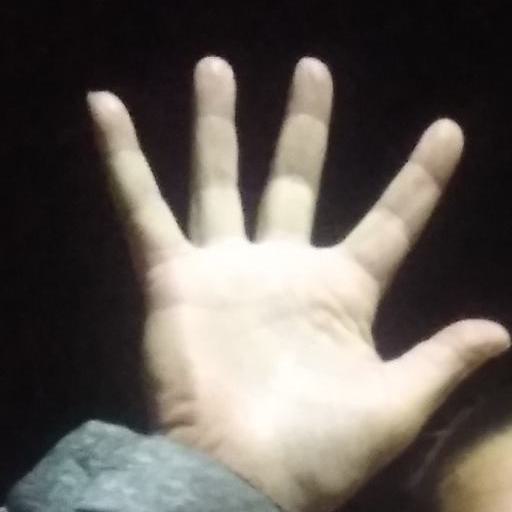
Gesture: palm